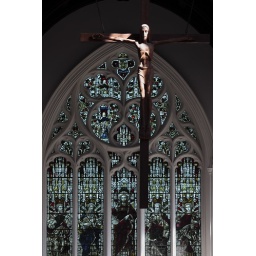
This large wooden crucifix hangs in the church of 'St Giles on the Hill' in Norwich.